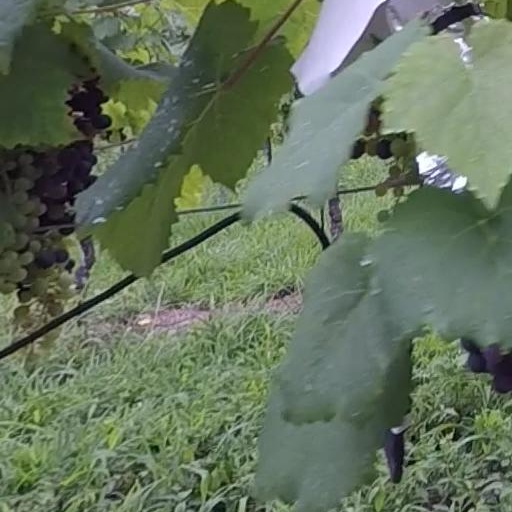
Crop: grape